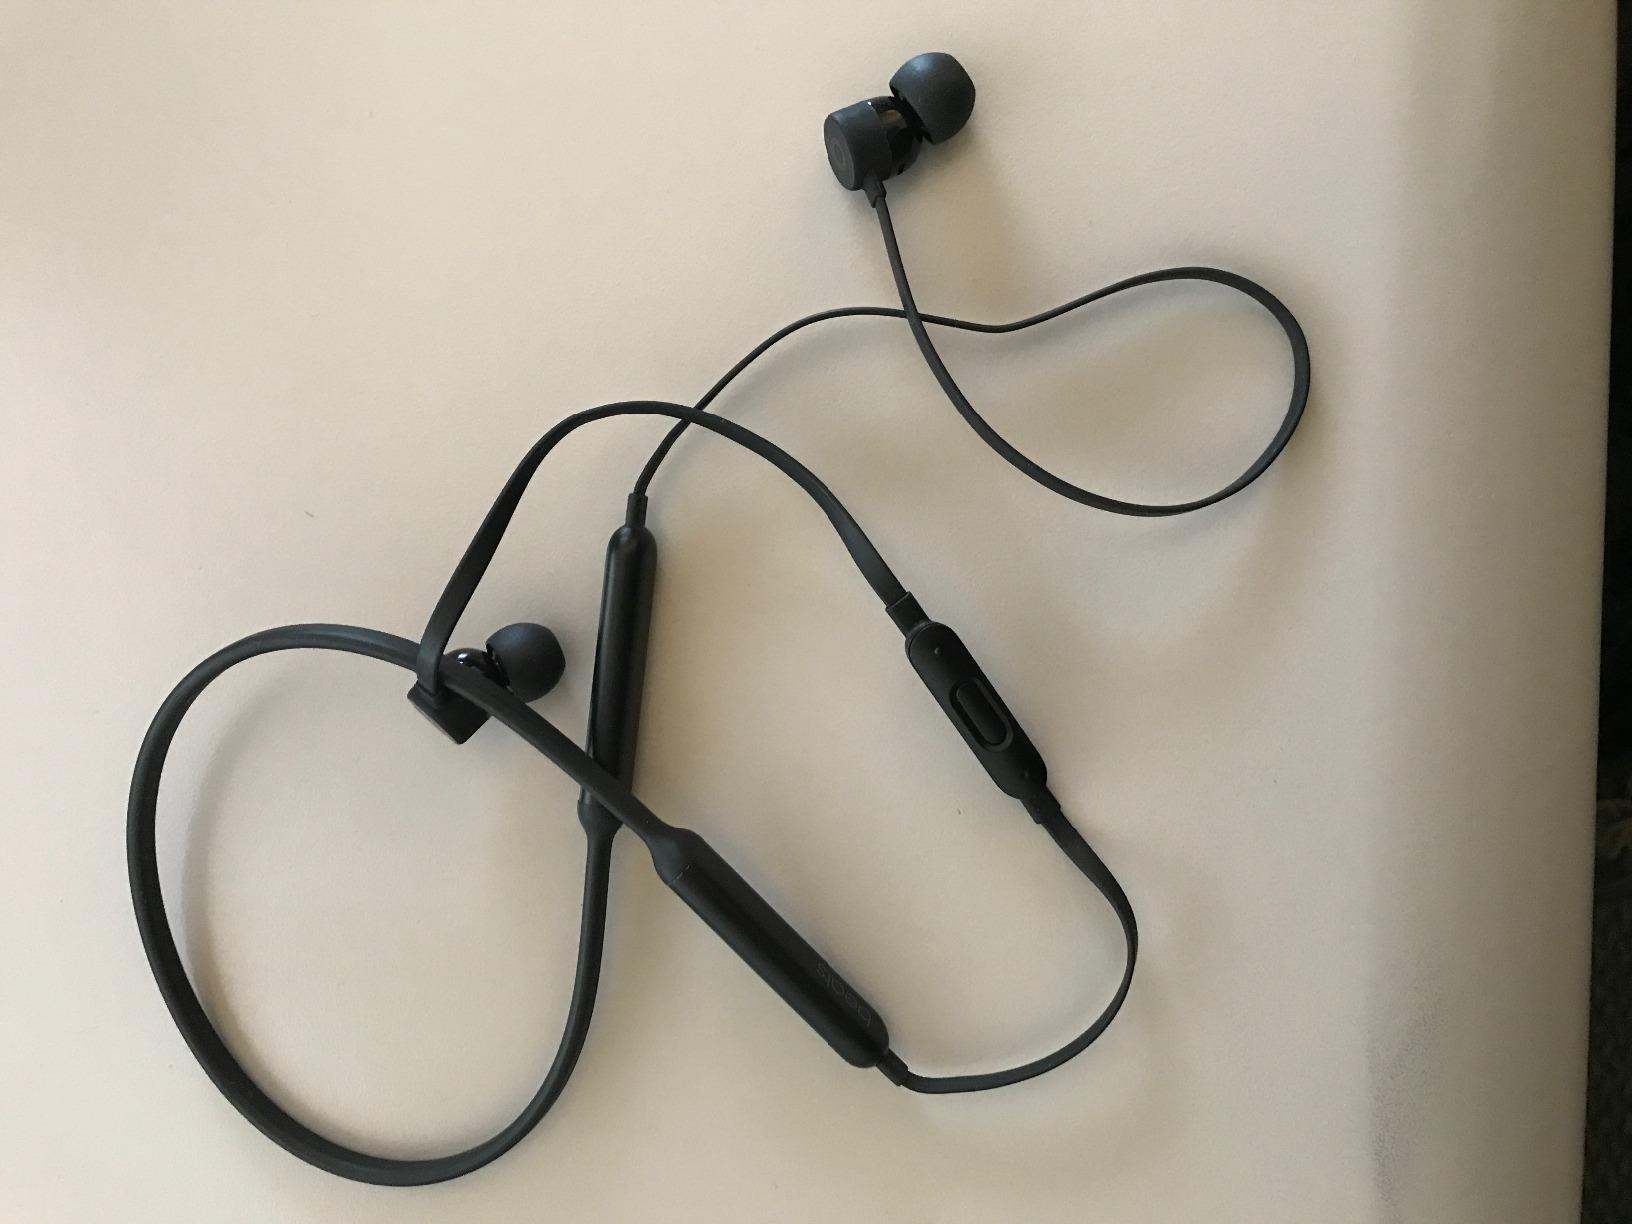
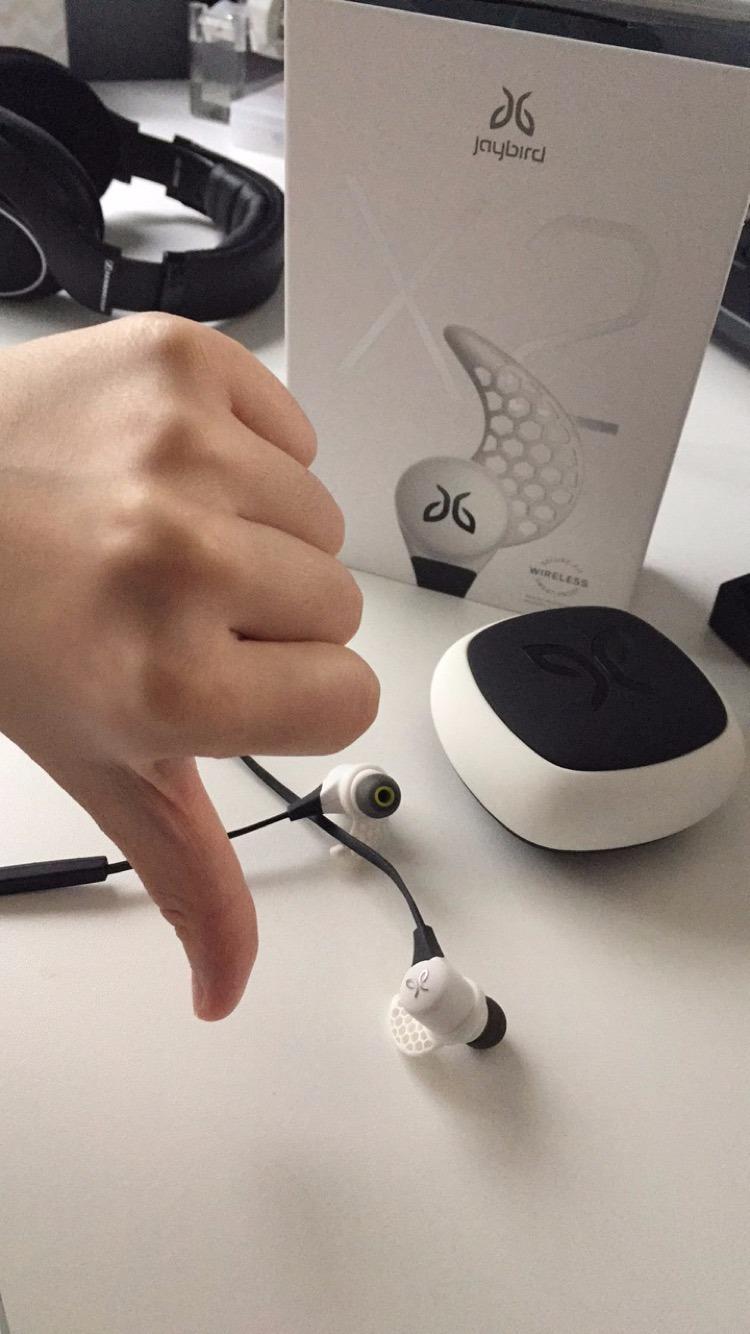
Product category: headphones
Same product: no